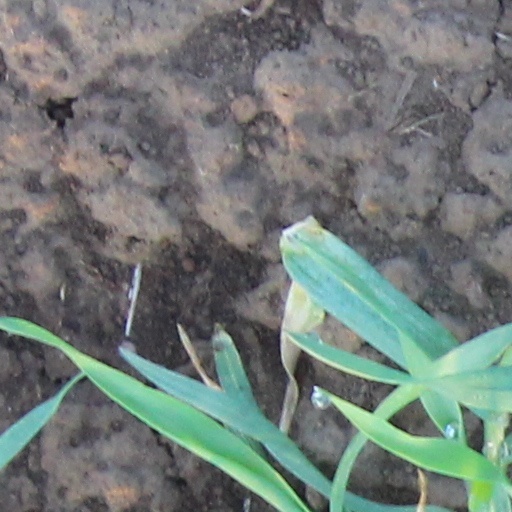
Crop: wheat